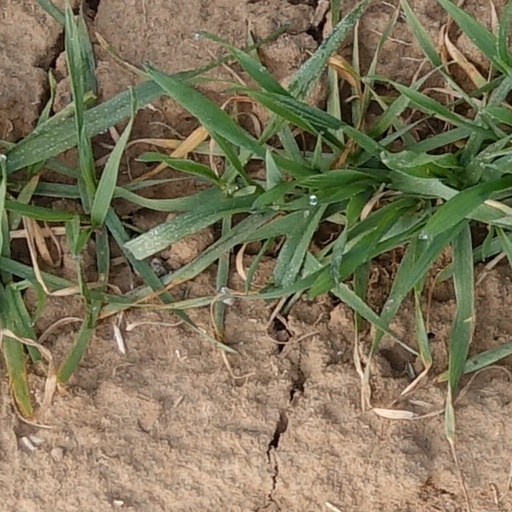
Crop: wheat